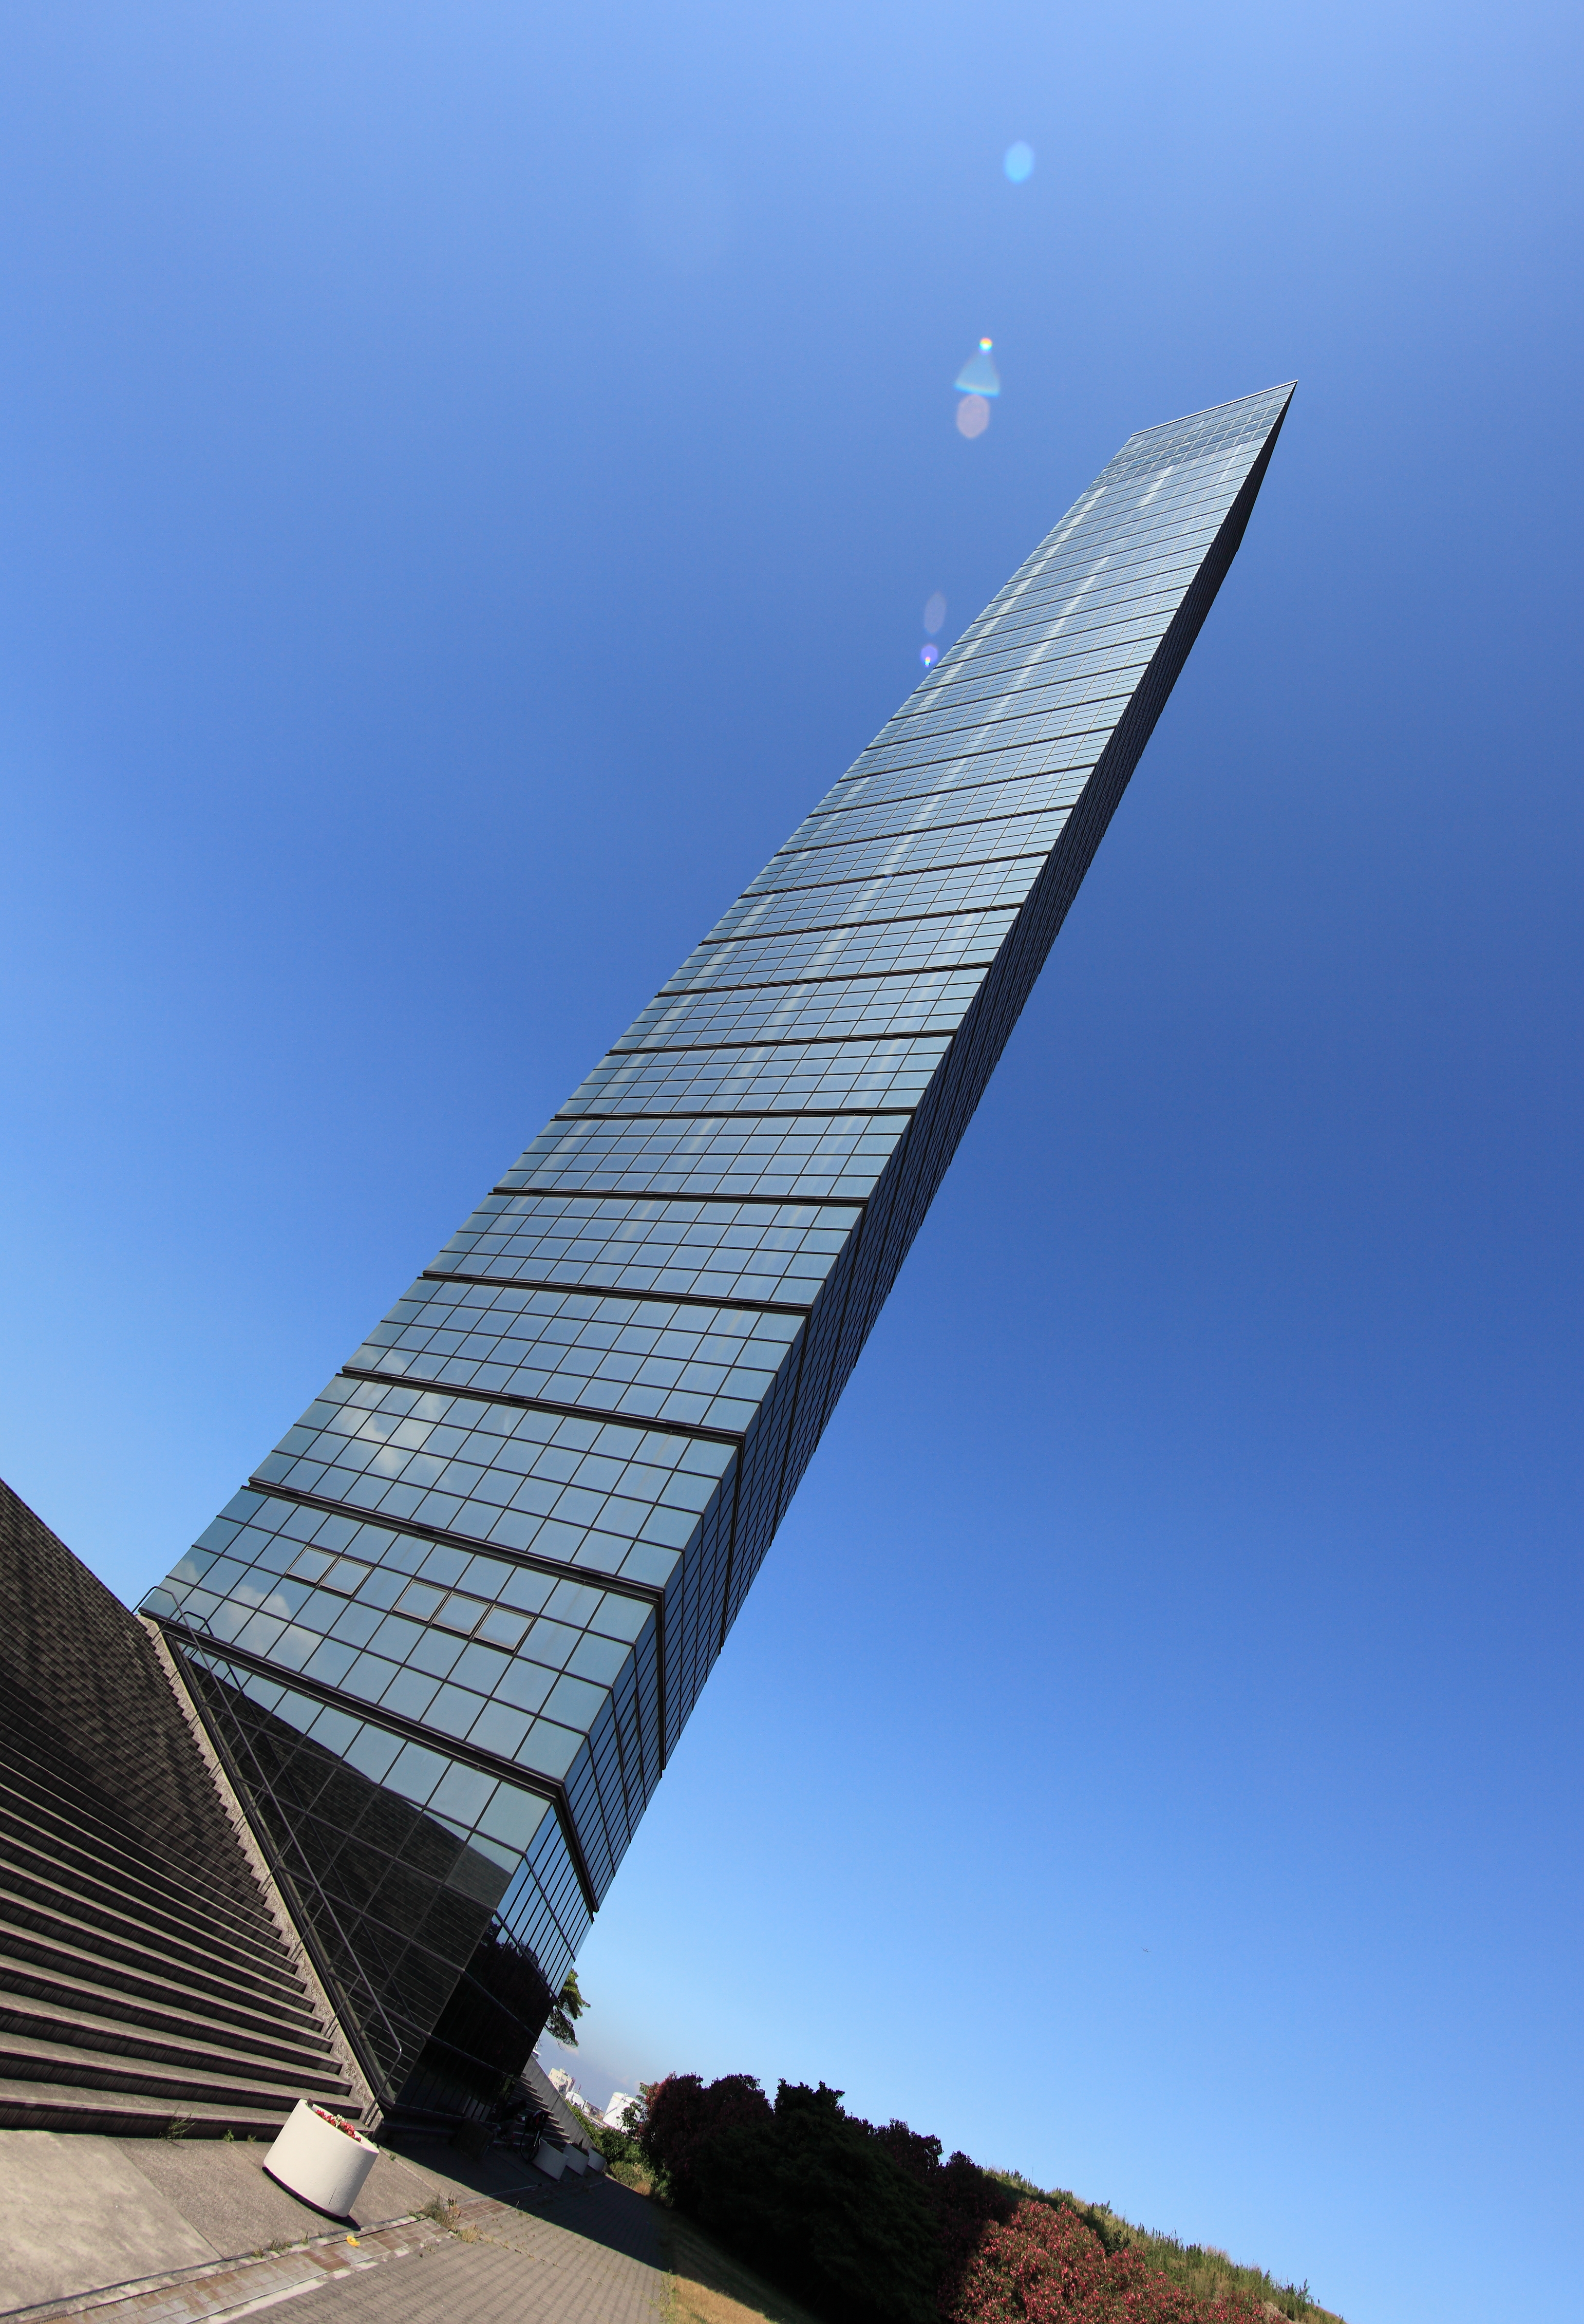
horizon, blossom, architecture, sky, bridge, sunlight, flower, skyscraper, line, high, tower, landmark, blue, tower block, 5d, hires, markii, hi, res, resolution, chiba, chibaporttower, atmosphere of earth